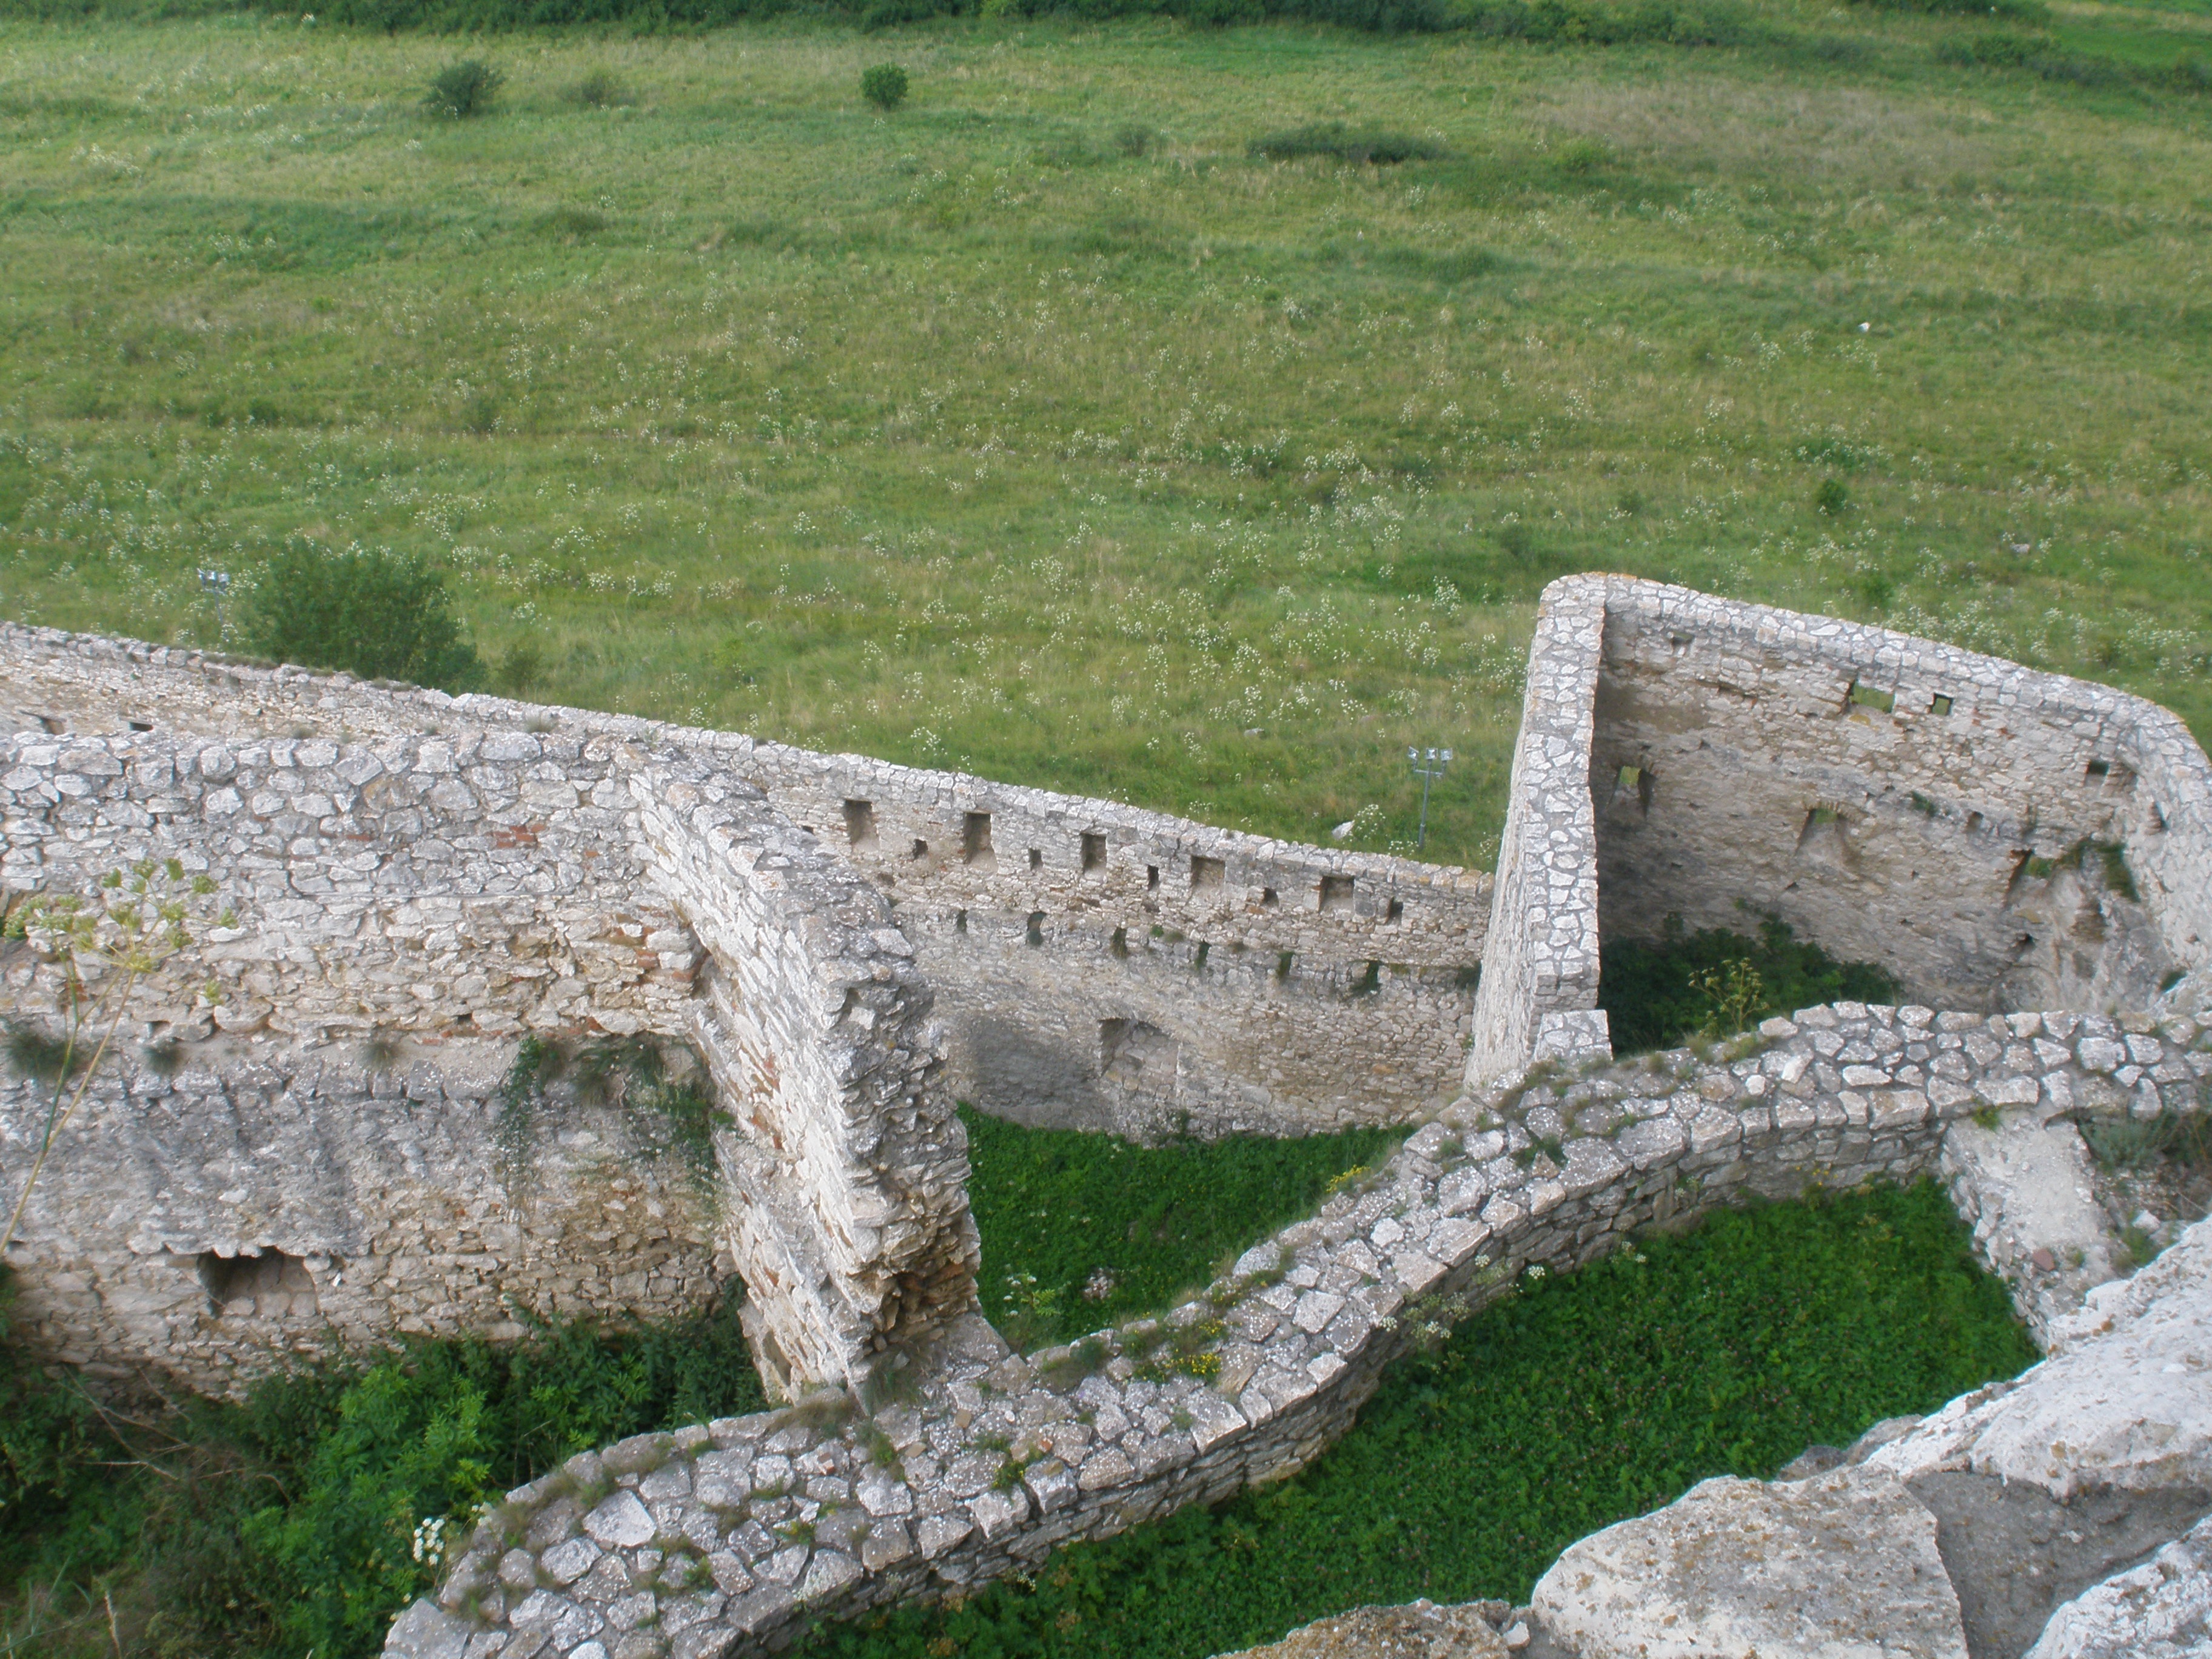
rock, architecture, building, wall, travel, europe, castle, fortress, geology, ruins, fort, slovakia, archaeological site, ancient history